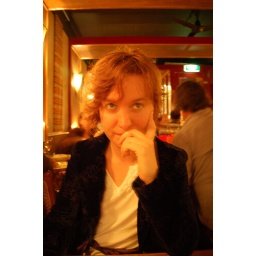
At an Indonesian Rest in Amdam near flower market one night.